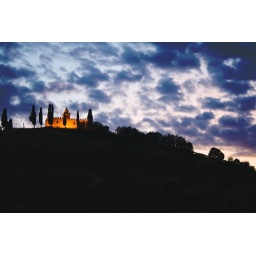
the castle in the sky